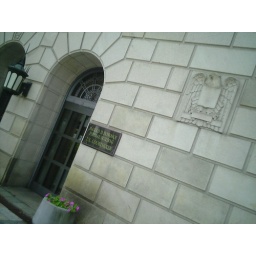
Apparently this building began life in 1930 as a post office